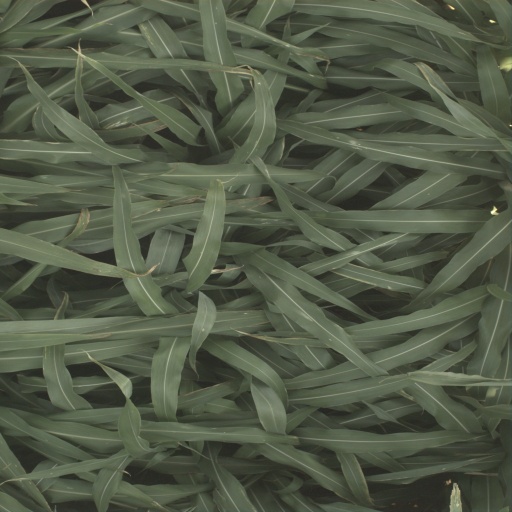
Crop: sorghum